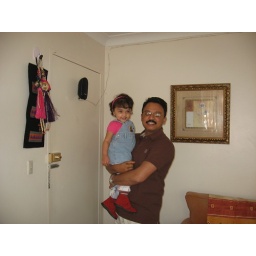
Anuva in her new red shoe bought for her daycare.